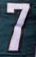
Number: 7